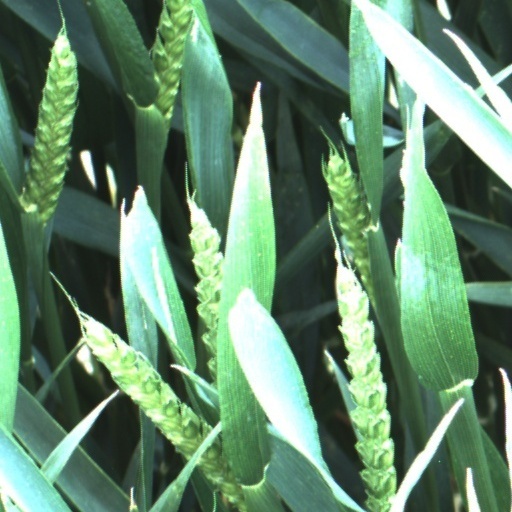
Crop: wheat